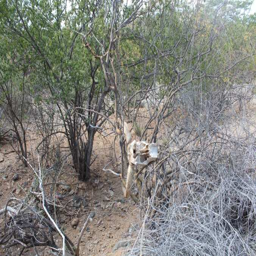
this is where we found person ... stuck in a tree !